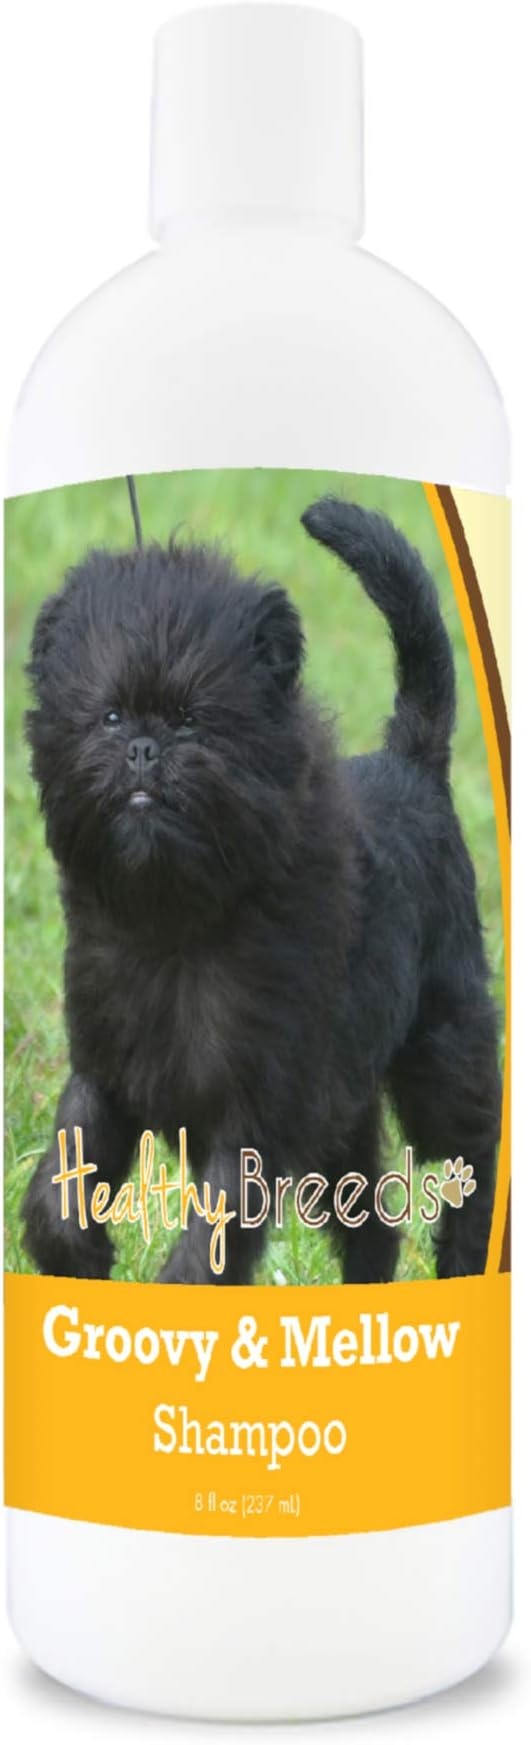
Healthy Breeds Affenpinscher Groovy & Mellow Shampoo 8 oz
About This Uses lemongrass extracts to create a calming effect on your dog Helps to restore unhealthy skin while repelling insects A soap-free and detergent-free shampoo Has an anti-microbial and anti-fungal Formulation Made in the USA so you can buy with confidence. All shampoos made in federally regulated manufacturing facilities. Excellent customer service and return policy. 100% satisfaction guaranteed. Overview Brand : Healthy Breeds Scent : Lemongrass Item Form : Lotion Liquid Volume : 8 Fluid Ounces Target Species : Dog
Brand: HealthyBreeds
Category: Animals & Pet Supplies > Pet Supplies > Pet Grooming Supplies > Pet Shampoo & Conditioner